Lapsana communis

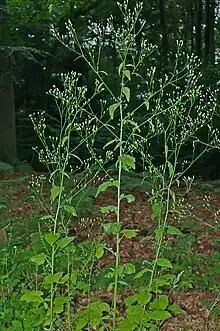
Habitus of full-grown plants

"Lapsana communis" is an annual or perennial herbaceous plant growing to tall, with erect, hairy branching stems and milky sap. The leaves are alternate and spirally arranged; the larger leaves at the base of the flowering stem are often pinnate, with a large oval terminal leaflet and one to four small side leaflets, while smaller leaves higher on the stem are simple oval; all leaves have toothed margins. The flowers are yellow, produced in a capitulum diameter, the capitula being numerous in loose clusters at the top of the stem. The capitulum is surrounded by a whorl of involucral bracts, the outer ones very small and the inner ones erect, narrow and stiff and all the same length. The eight to fifteen florets are all ligulate and pale yellow, shaped like a tongue with a five-toothed tip. Each has five stamens and a gynoecium composed of two fused carpels. The fruit is a cypsela surrounded by the hardened remains of the involucral bracts. The numerous small seeds are retained in the cypsela until the plant is shaken by the wind or a passing animal. Pappus is absent.